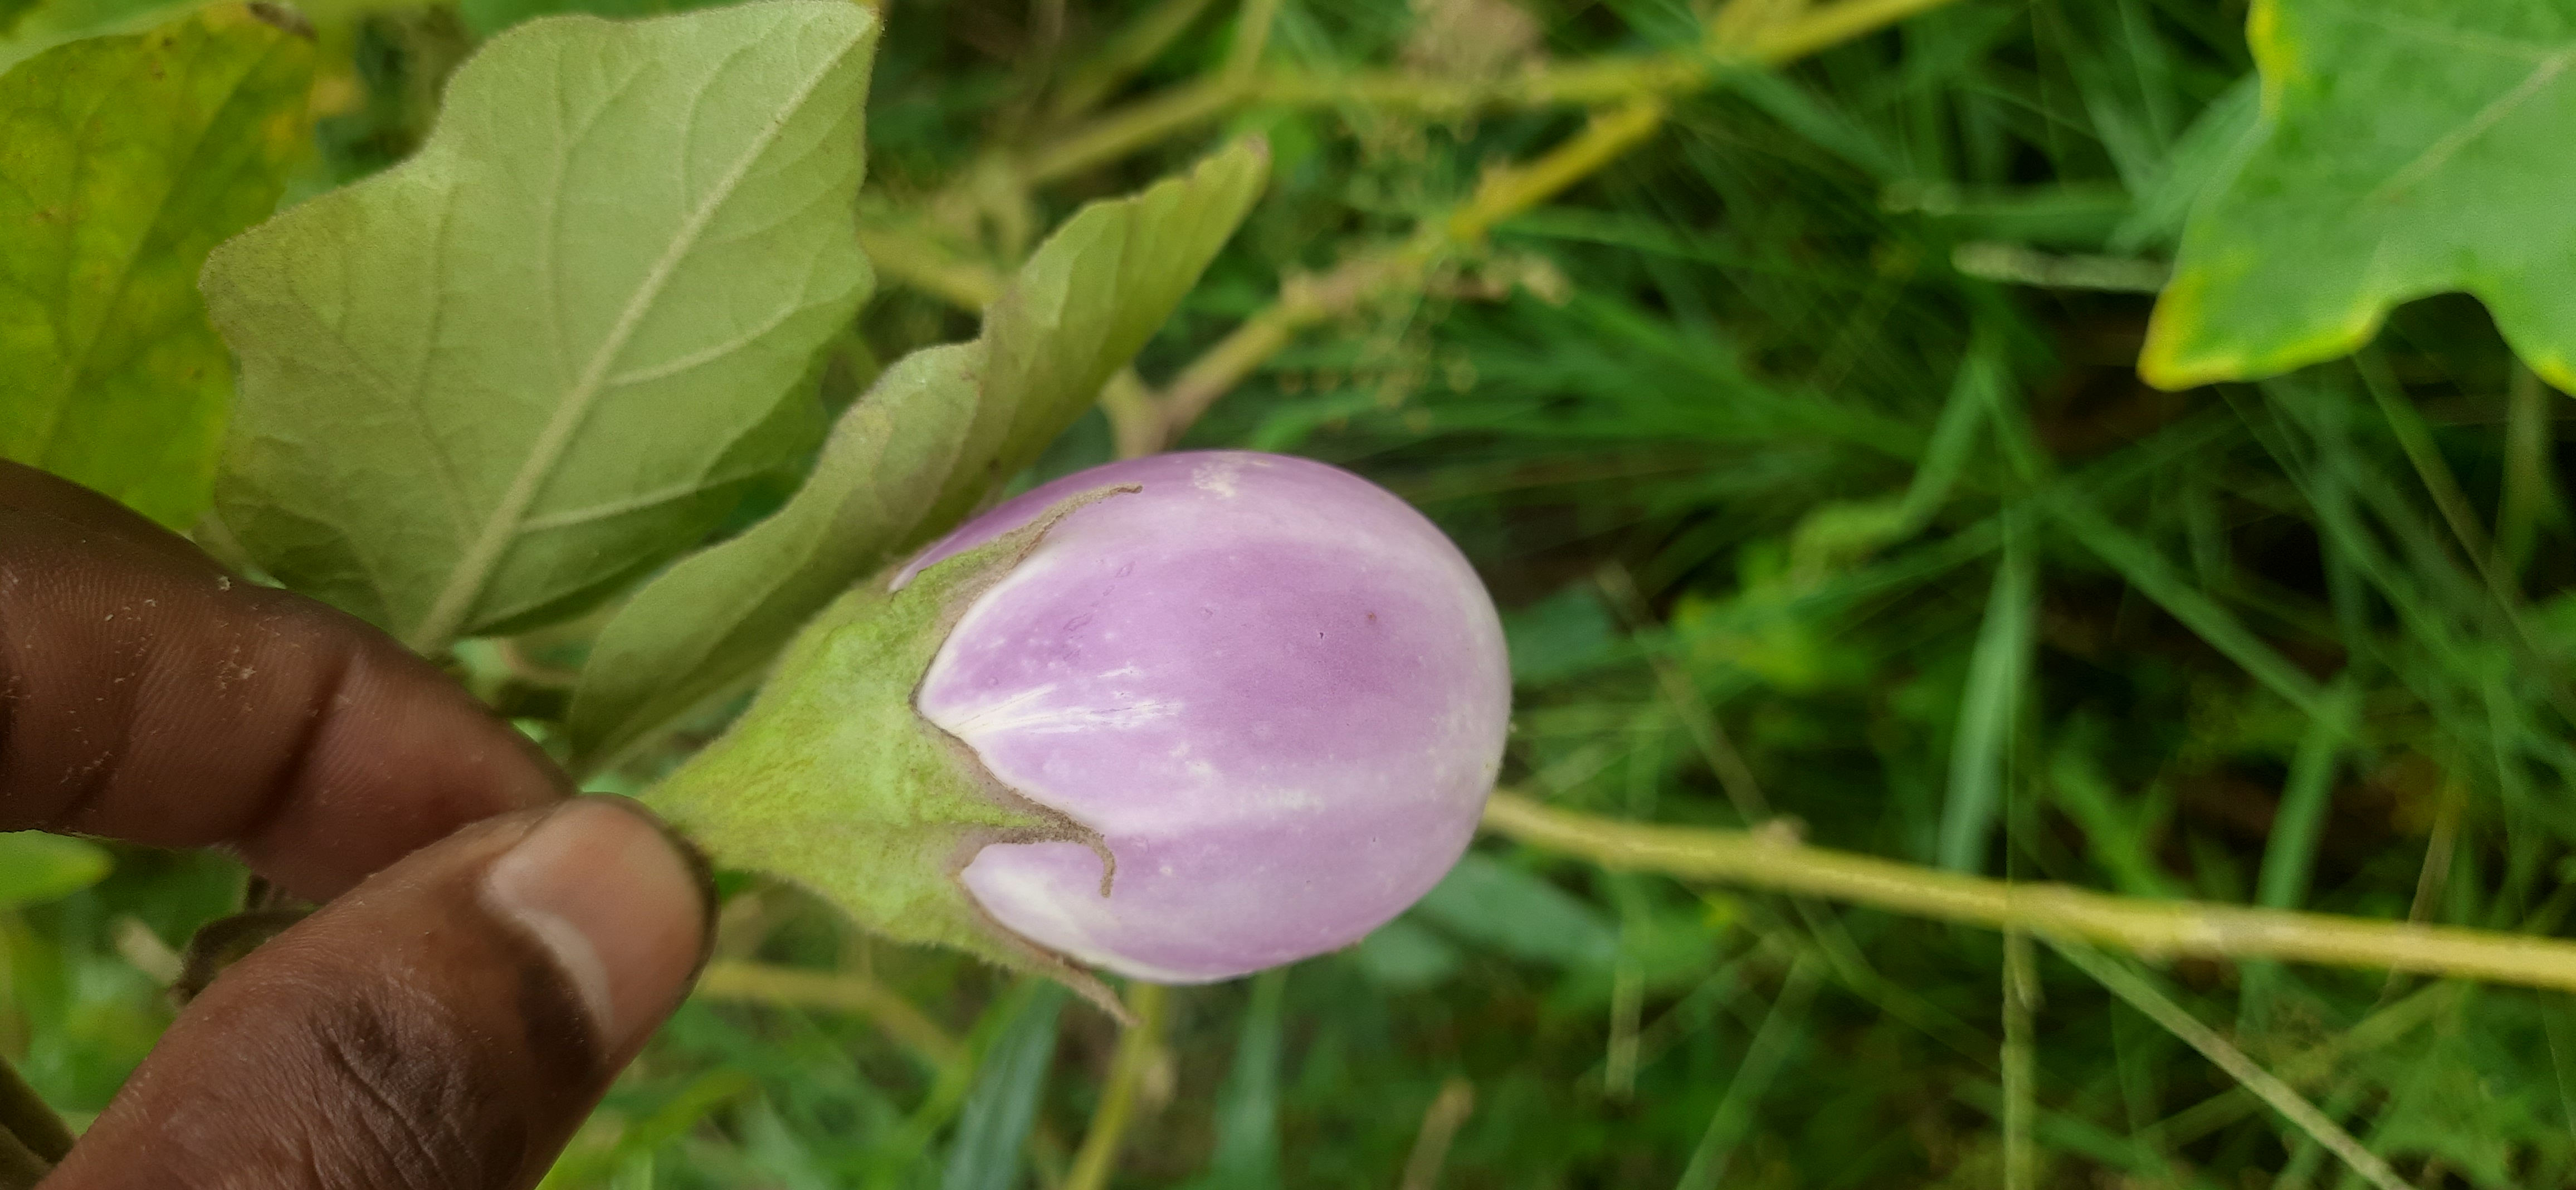
Label: Healty Brinjal